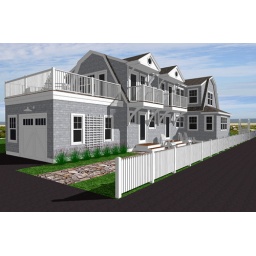
Design for a vacation beach house in Rye Beach, NH designed by Reilly Studios